Question: Please indicate a possible affordance area of the bench that can be used for sitting
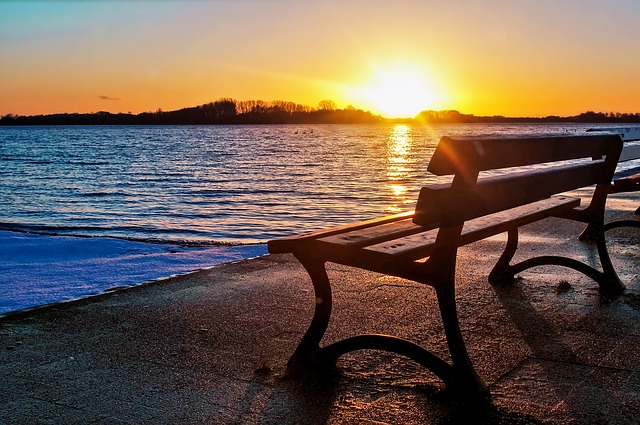
Answer: [272.5, 189.5, 579.5, 253.5]